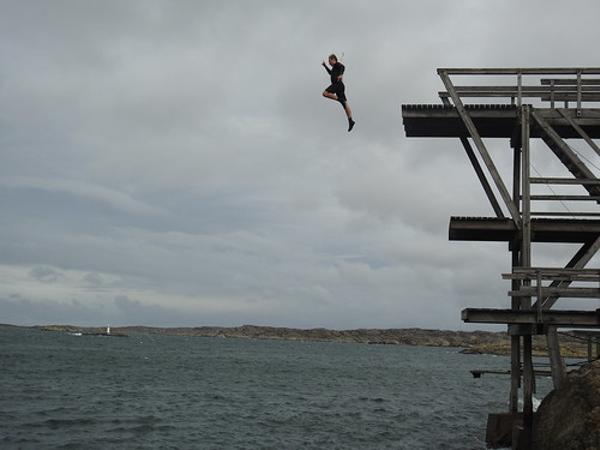
回答: 人間コンテスト